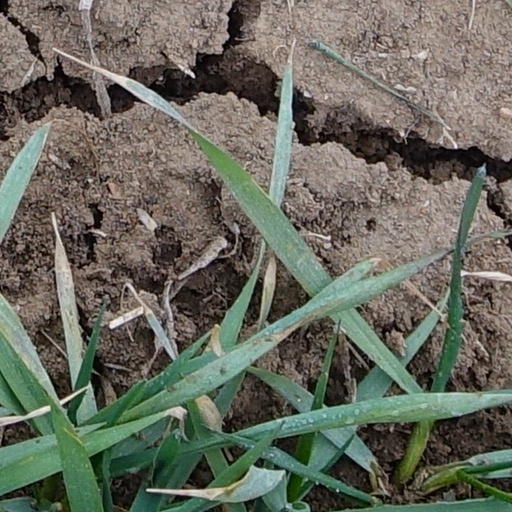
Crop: wheat